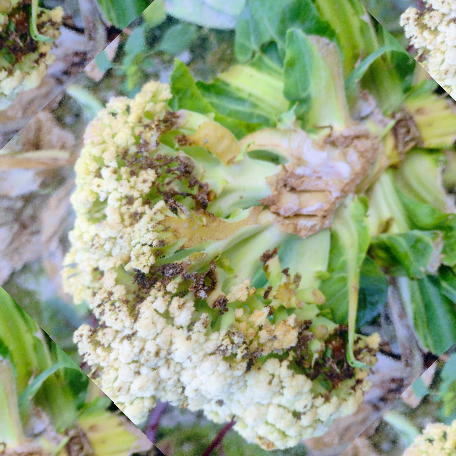
Label: Bacterial spot rot